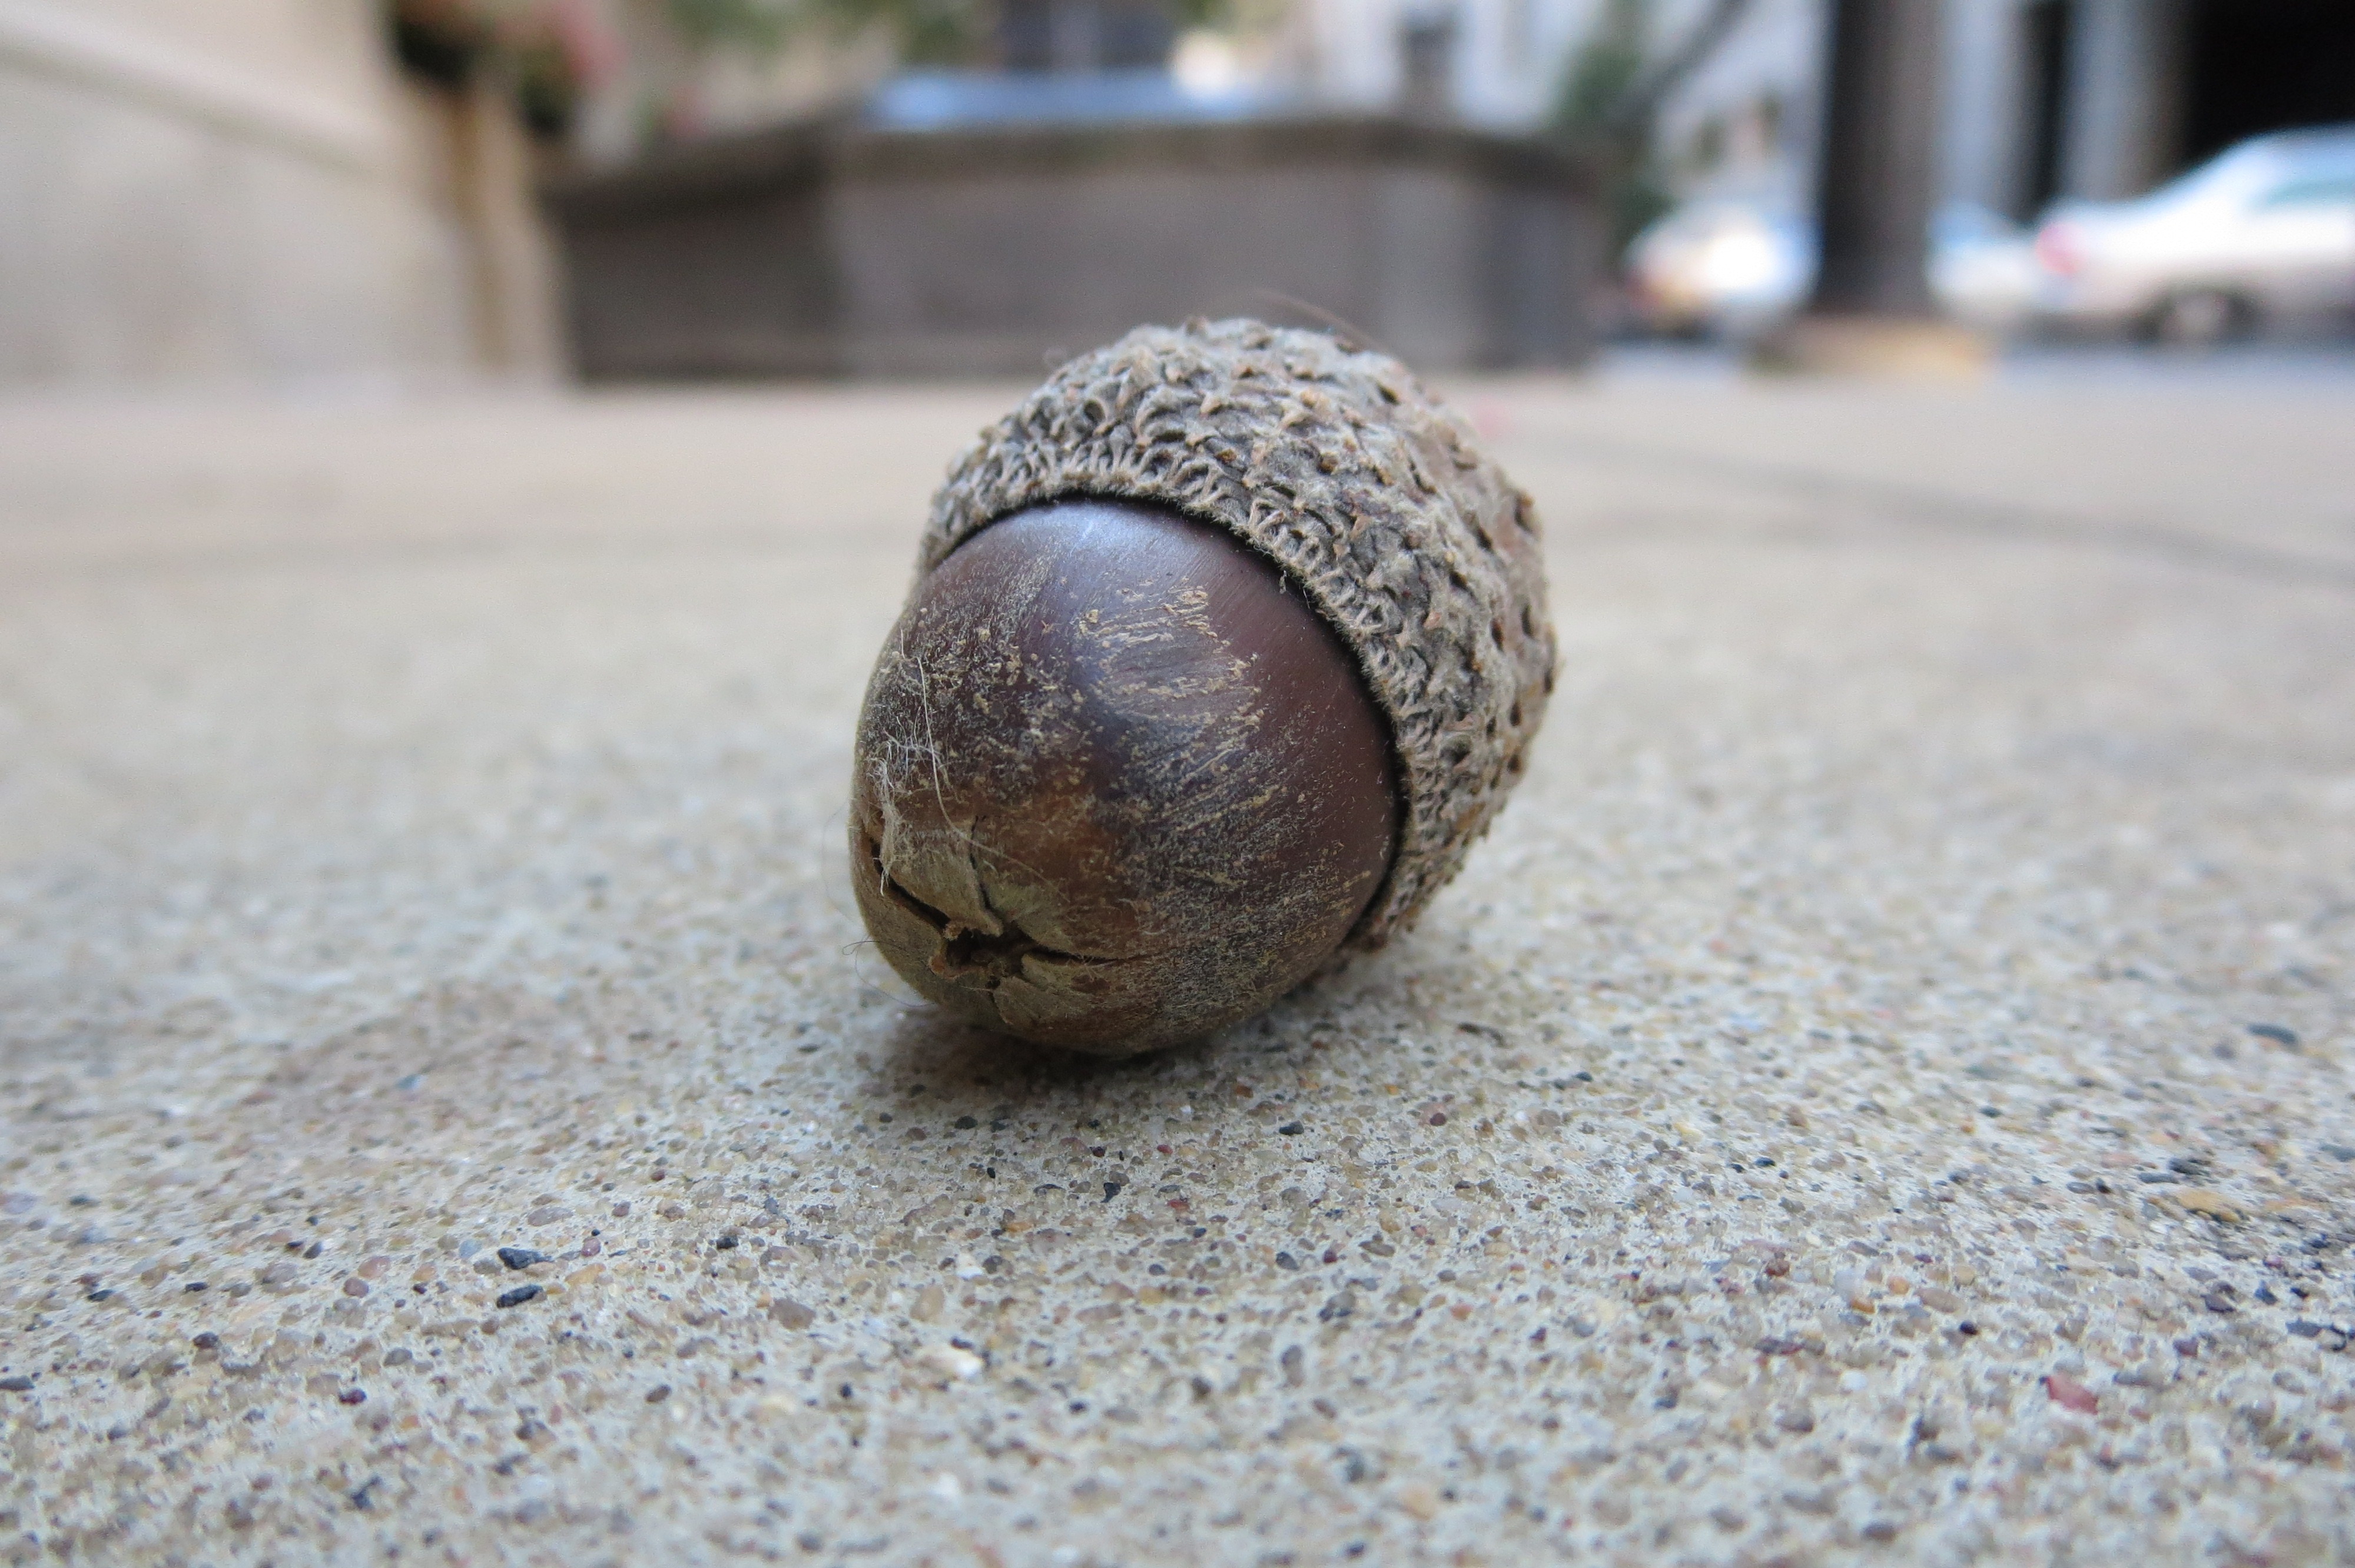
hand, nature, forest, sand, growth, wood, fall, seed, foliage, food, autumn, botany, squirrel, nut, dried, pod, season, material, shell, invertebrate, acorn, seashell, close up, coconut, snail, oak, organic, macro photography, sea snail, snails and slugs